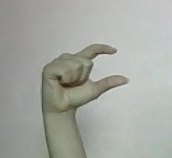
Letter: dal